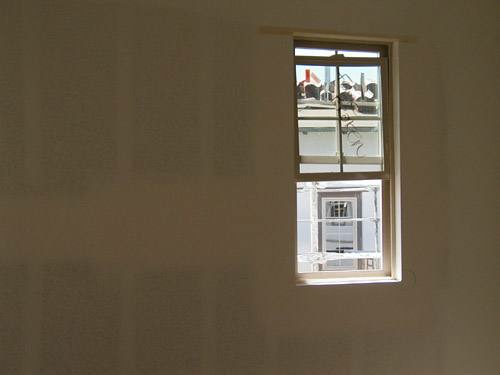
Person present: No